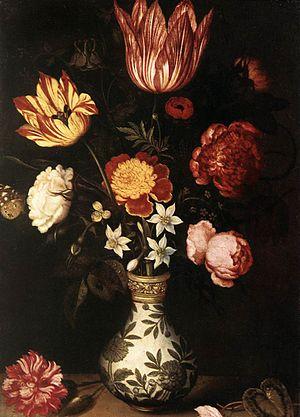
Ambrosius Bosschaert l'Ancien, né le 18 janvier 1573 à Anvers et mort en 1621 à La Haye, est un peintre néerlandais.